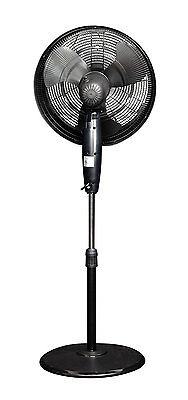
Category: fan